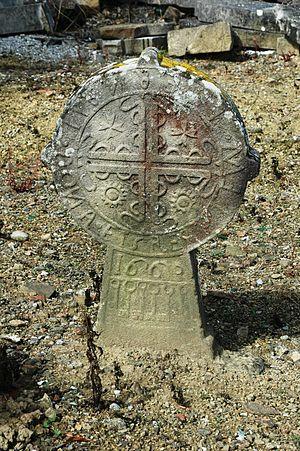
Masparraute, stèle basque de 1660
Masparraute est une commune française située dans le département des Pyrénées-Atlantiques, en région Nouvelle-Aquitaine.